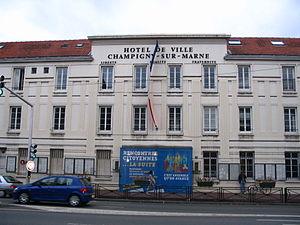
Le nouvel Hôtel de Ville de Champigny-sur-Marne, Val-de-Marne, France. Il fait face à l'ancien.